List of the busiest airports

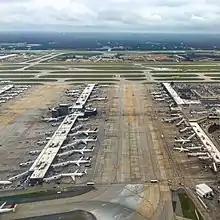
Hartsfield–Jackson Atlanta International Airport, Atlanta, Georgia, United States, the busiest airport in the world

The definition of world's busiest airport has been specified by the Airports Council International in Montreal, Canada. The ACI defines and measures the following three types of airport traffic: